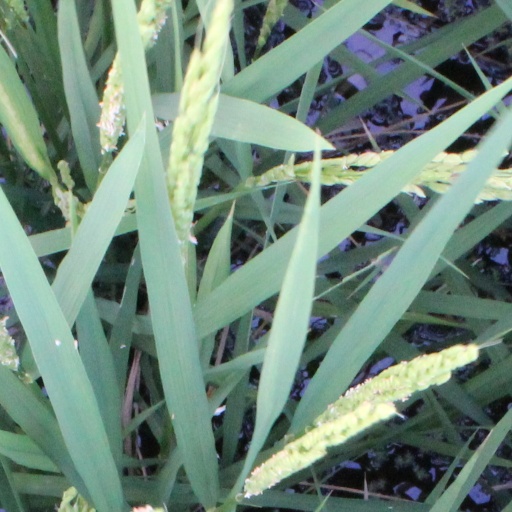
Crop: rice